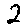
Label: 2